Blood Road

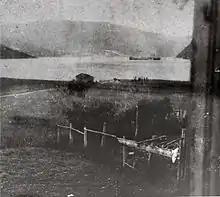
A ship arriving at Botn with POWs.

The prisoners of war were sent through central Europe to Stettin on the Baltic Sea. On the way to Norway, they were quartered at various German camps. The transport from Stettin was by ship to either Bergen or Trondheim, and then further north to the five main camps. The northernmost one was located in Karasjok Municipality, the camp at Beisfjord was the largest, the Botn camp was located in Saltdal Municipality, and in the southern part of Northern Norway were the Osen and Korgen camps. These first five camps were each referred to as a "Serb camp". However, there were many more small camps throughout Northern Norway. Between Korgen and Narvik alone there were up to 50 camps with around 30,000 prisoners.